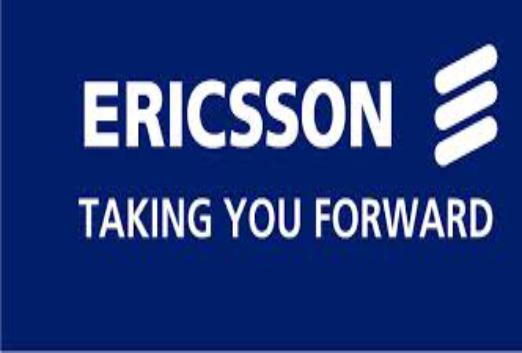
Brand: Ericsson
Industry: Electronic